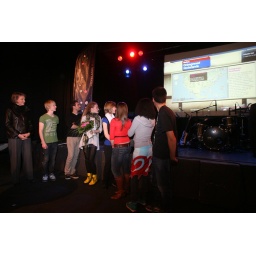
Lancering website DWVDNT.org door Prinses Mathilde en winnaars van de wedstrijd Nederlands Wereldtaal in Het Entrepot in Brugge op 20-11-2010.